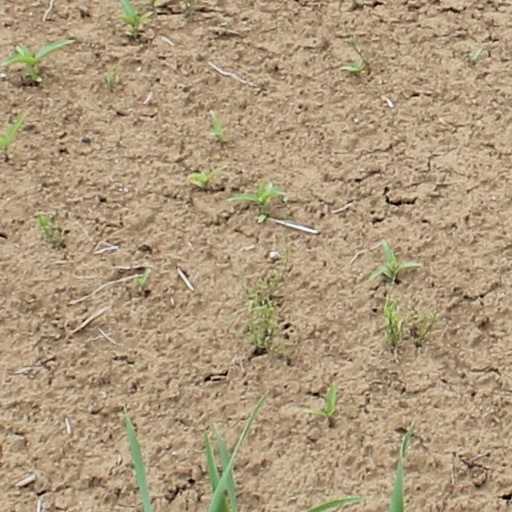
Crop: wheat